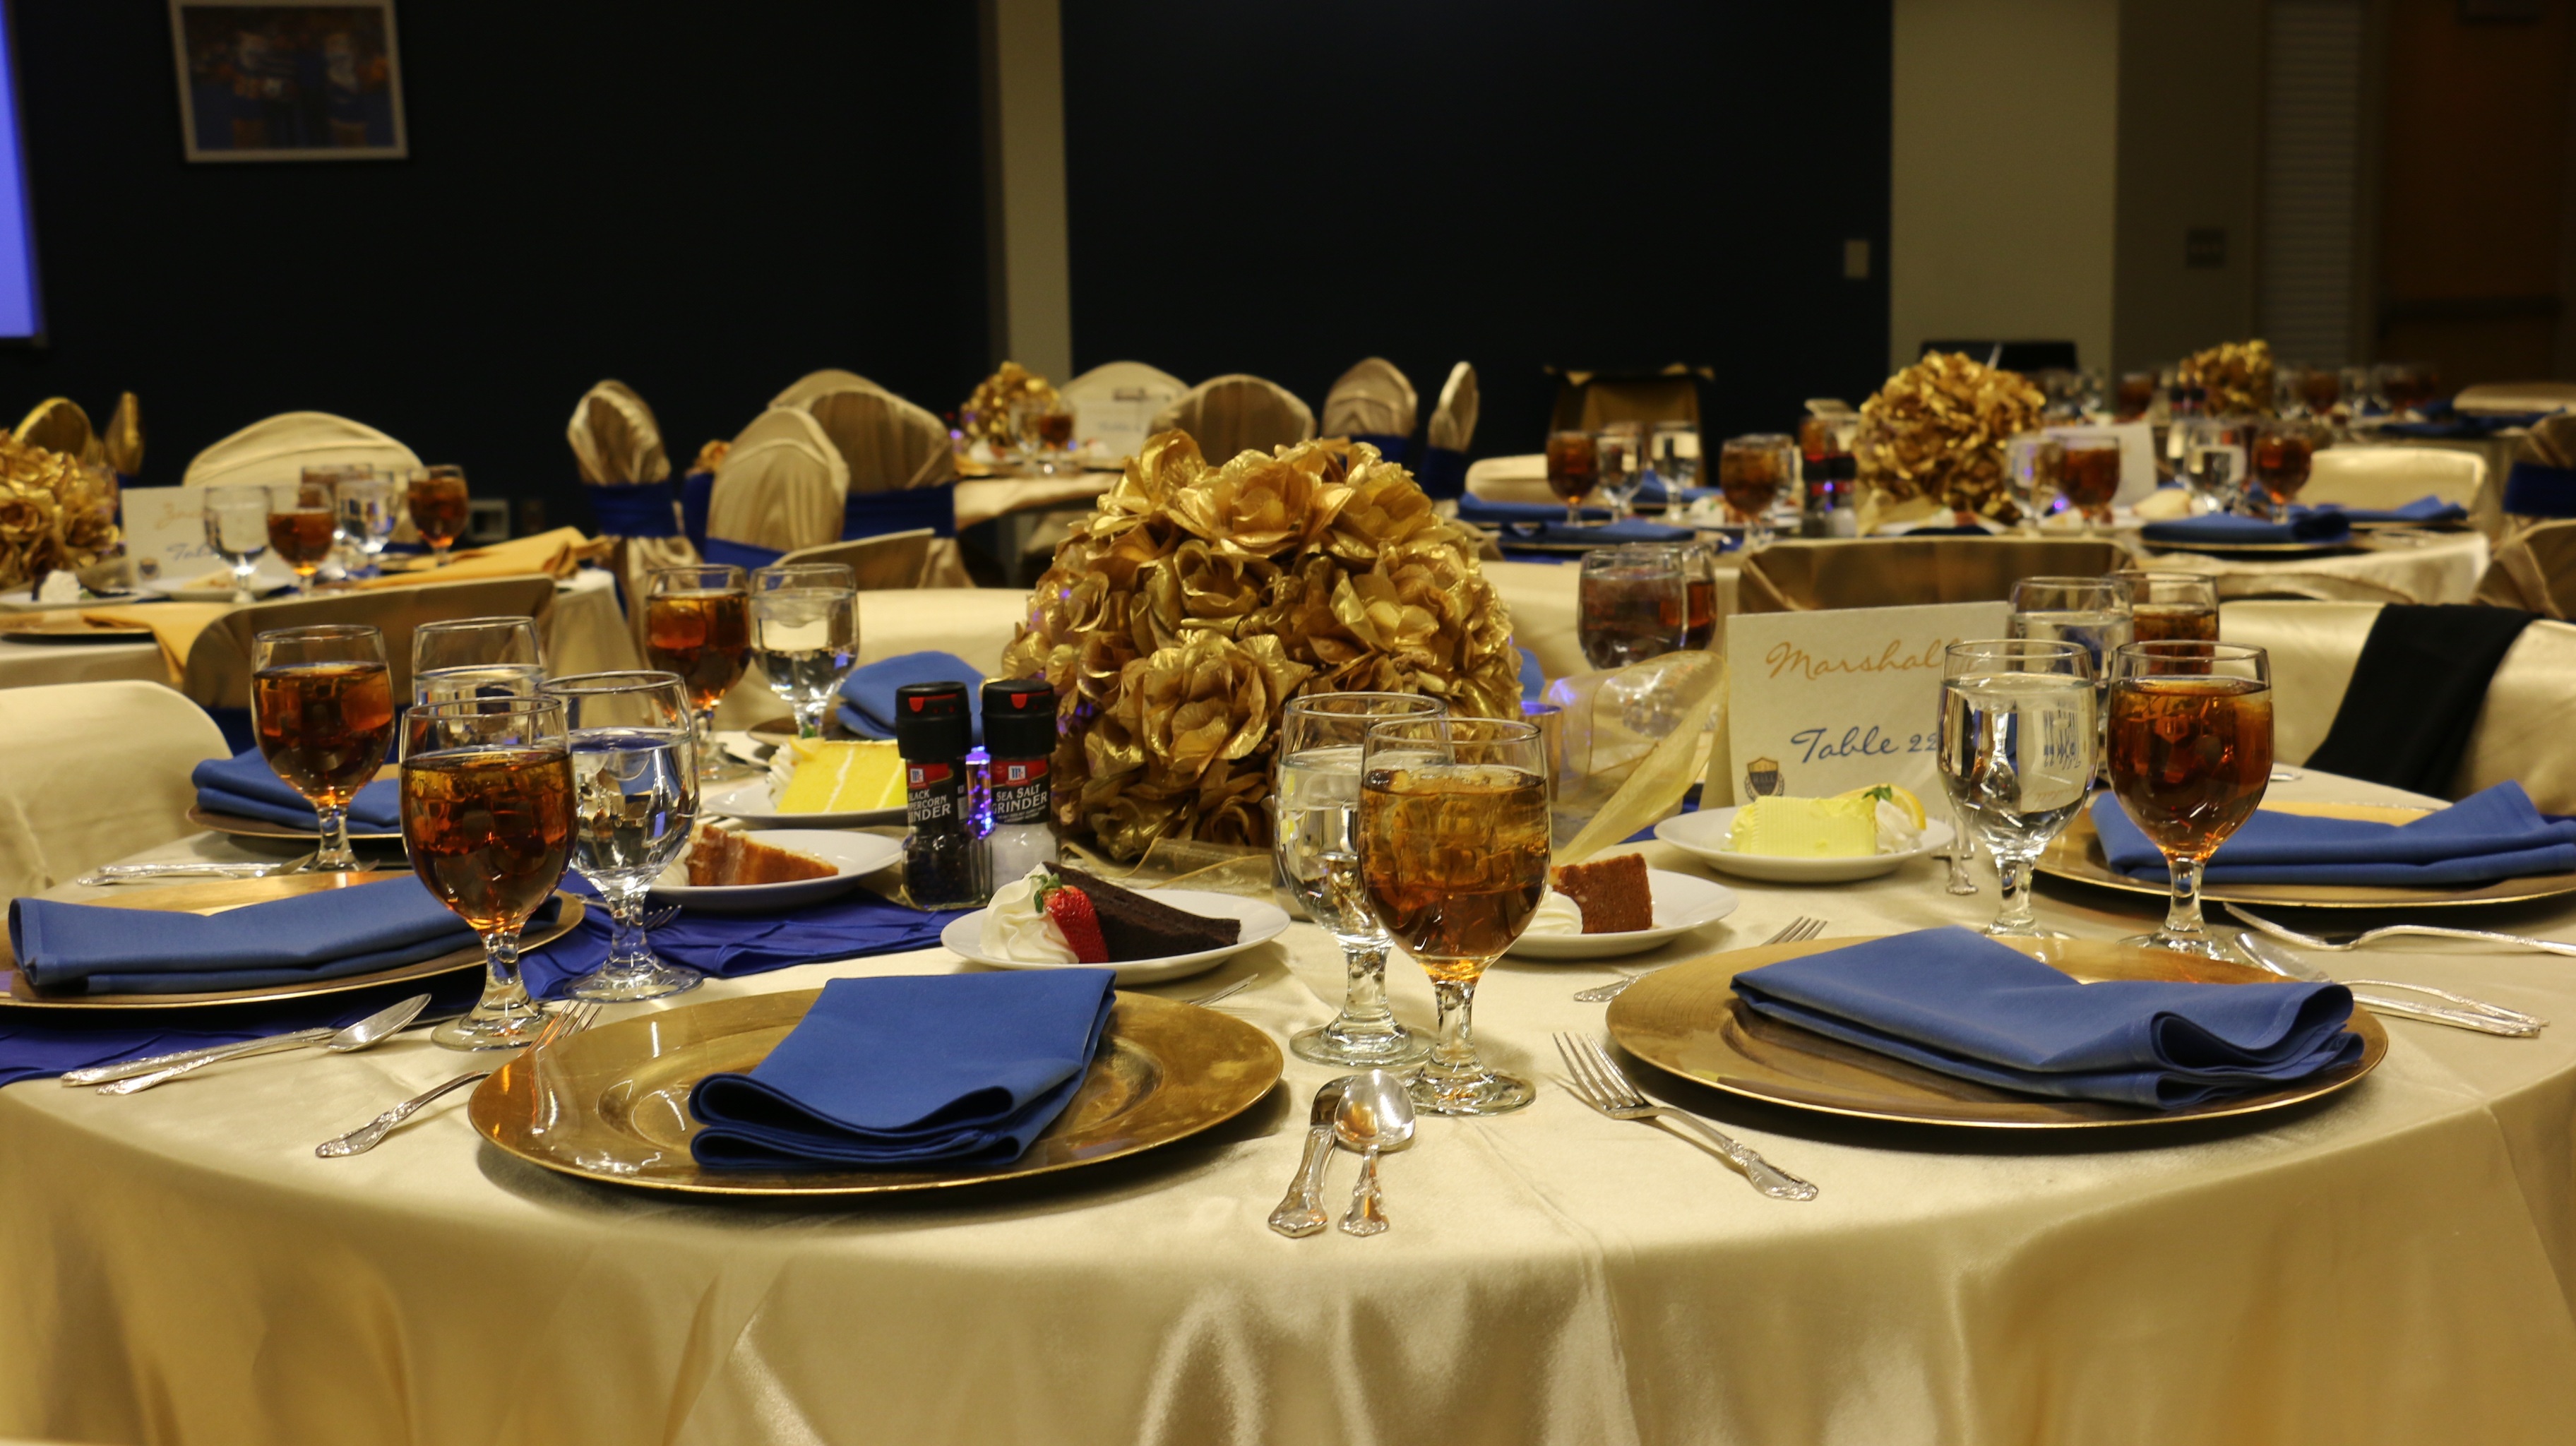
restaurant, meeting, meal, lunch, formal, dinner, banquet, setting, elegance, convention, supper, luncheon, function hall, academic conference